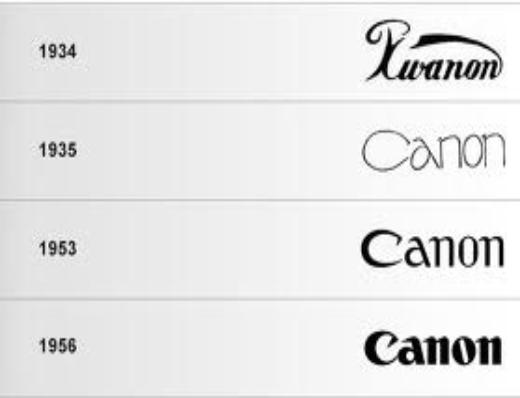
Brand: Canon
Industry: Electronic